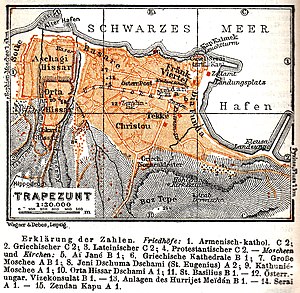
Trabzon / Historie / Moderne tid
Trabzon by, 1913. Tysk.
Trabzon er en by i det nordøstlige Tyrkiet på Sortehavets kyst og hovedstad i provinsen af samme navn. Byen havde et indbyggertal på 312.060 i 2012.